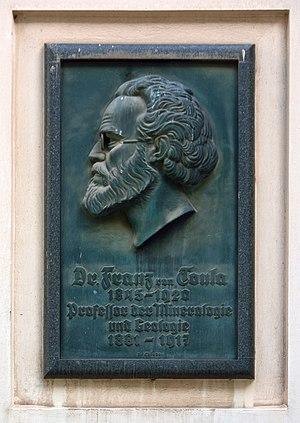
Plaque en mémoire de Franz von Toula (1845-1920), cour de l' Université technique de Vienne, 4e district de Vienne